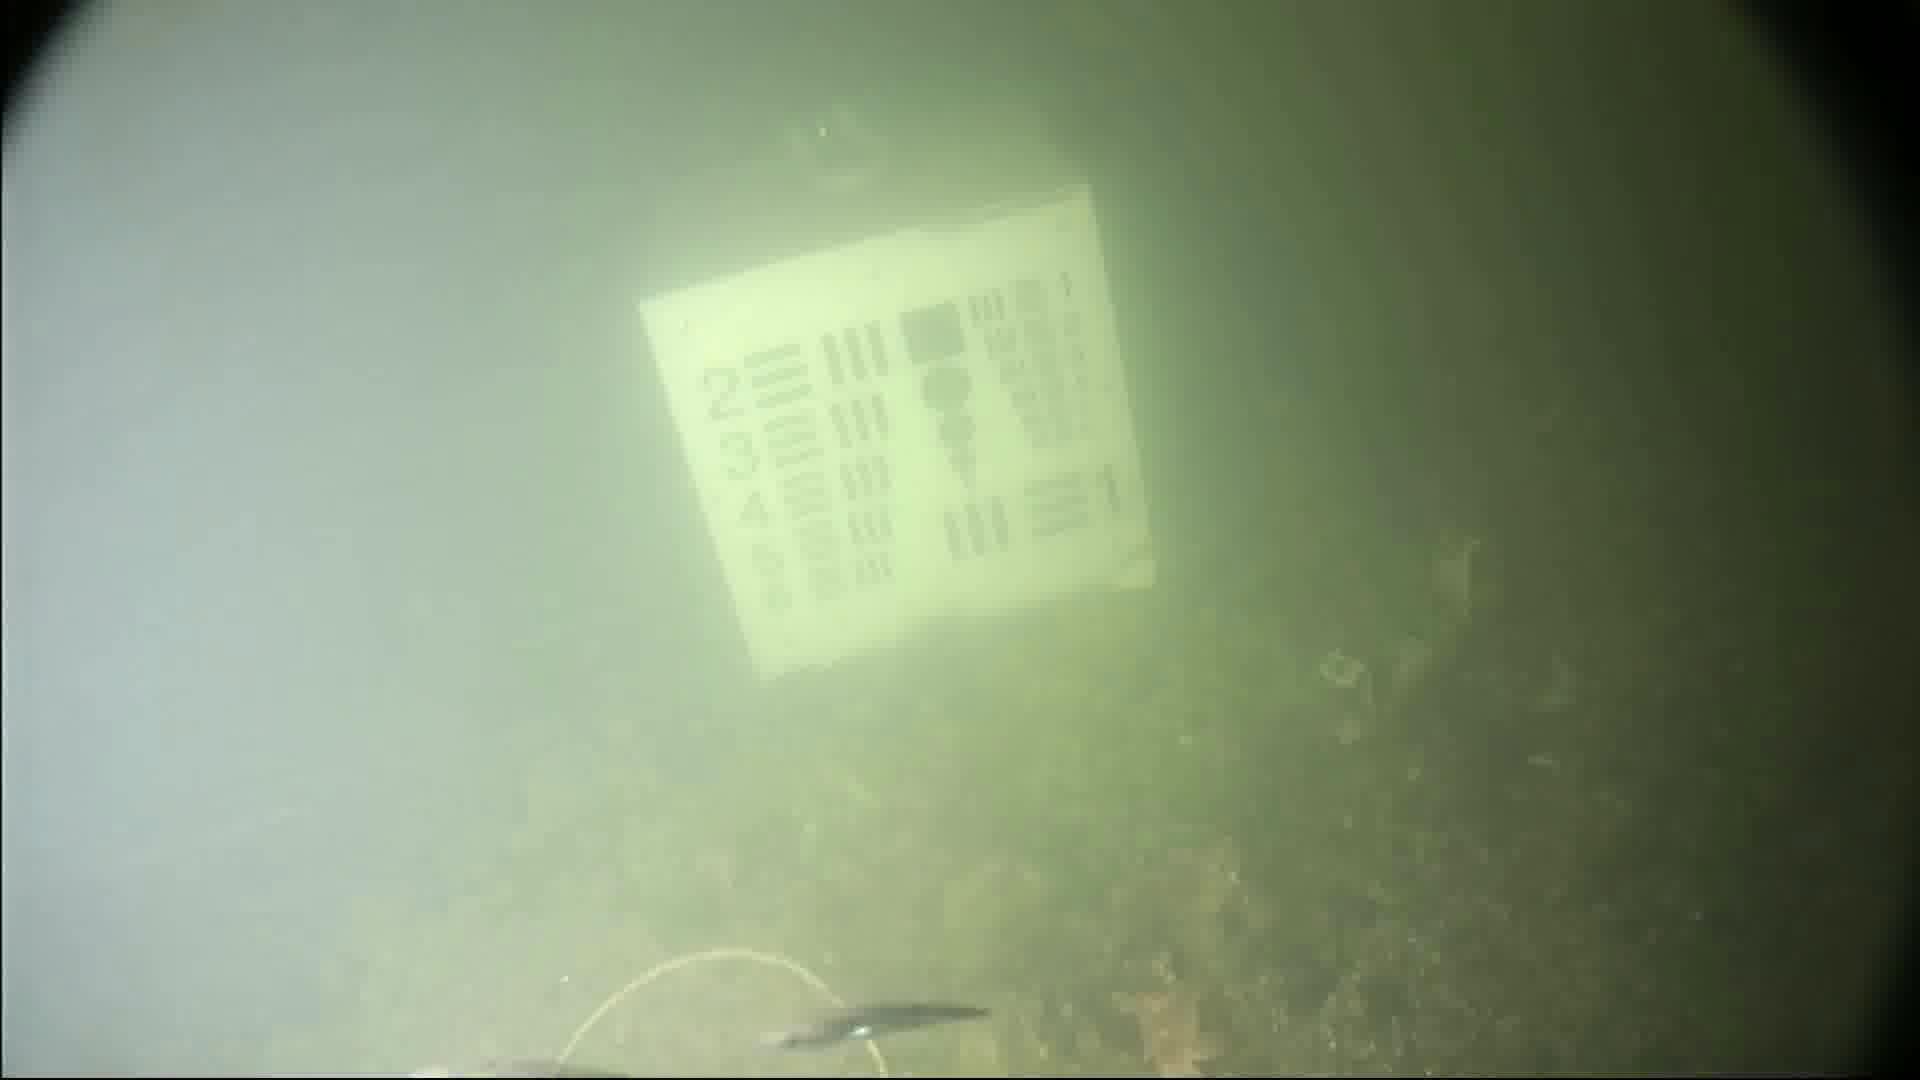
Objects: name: small_fish
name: starfish